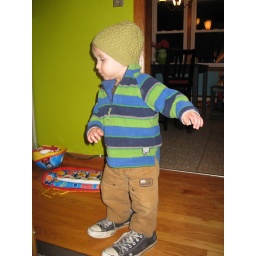
Gus put on my hat and shoes without me noticing and walked in the room like this.